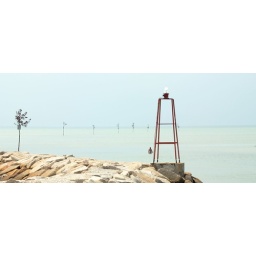
Brewster, trees in the ocean